Pettit Memorial Chapel

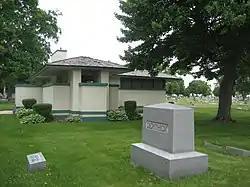

Pettit Memorial Chapel or Pettit Chapel was designed by architect Frank Lloyd Wright and constructed in 1907. The Pettit Chapel is located in the Belvidere Cemetery in Belvidere, Illinois, United States, which is in Boone County. The cemetery was chartered in 1837 and contains 13,000 known graves. The chapel was listed on the U.S. National Register of Historic Places December 1, 1978. The Pettit Chapel is an example of Frank Lloyd Wright's famed Prairie Style. It is the only funerary structure designed by Wright to be built in his lifetime.